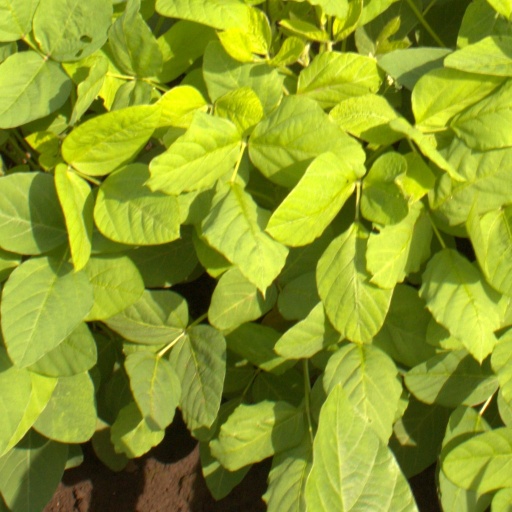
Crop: soybean